Razakars (Hyderabad)

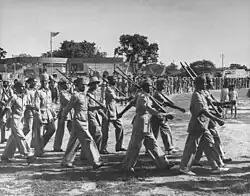
Razakar units being trained

The Razakars were a paramilitary wing of the Majlis-e-Ittehadul Muslimeen (MIM), an Islamic political party in the Hyderabad princely state of British India. Formed in 1938 by MIM leader Bahadur Yar Jung, the organisation expanded considerably during the leadership of Qasim Razvi around the time of the partition of India. Its primary objective was to maintain the rule of the Muslim Nizams of Hyderabad and prevent the accession of Hyderabad to India.